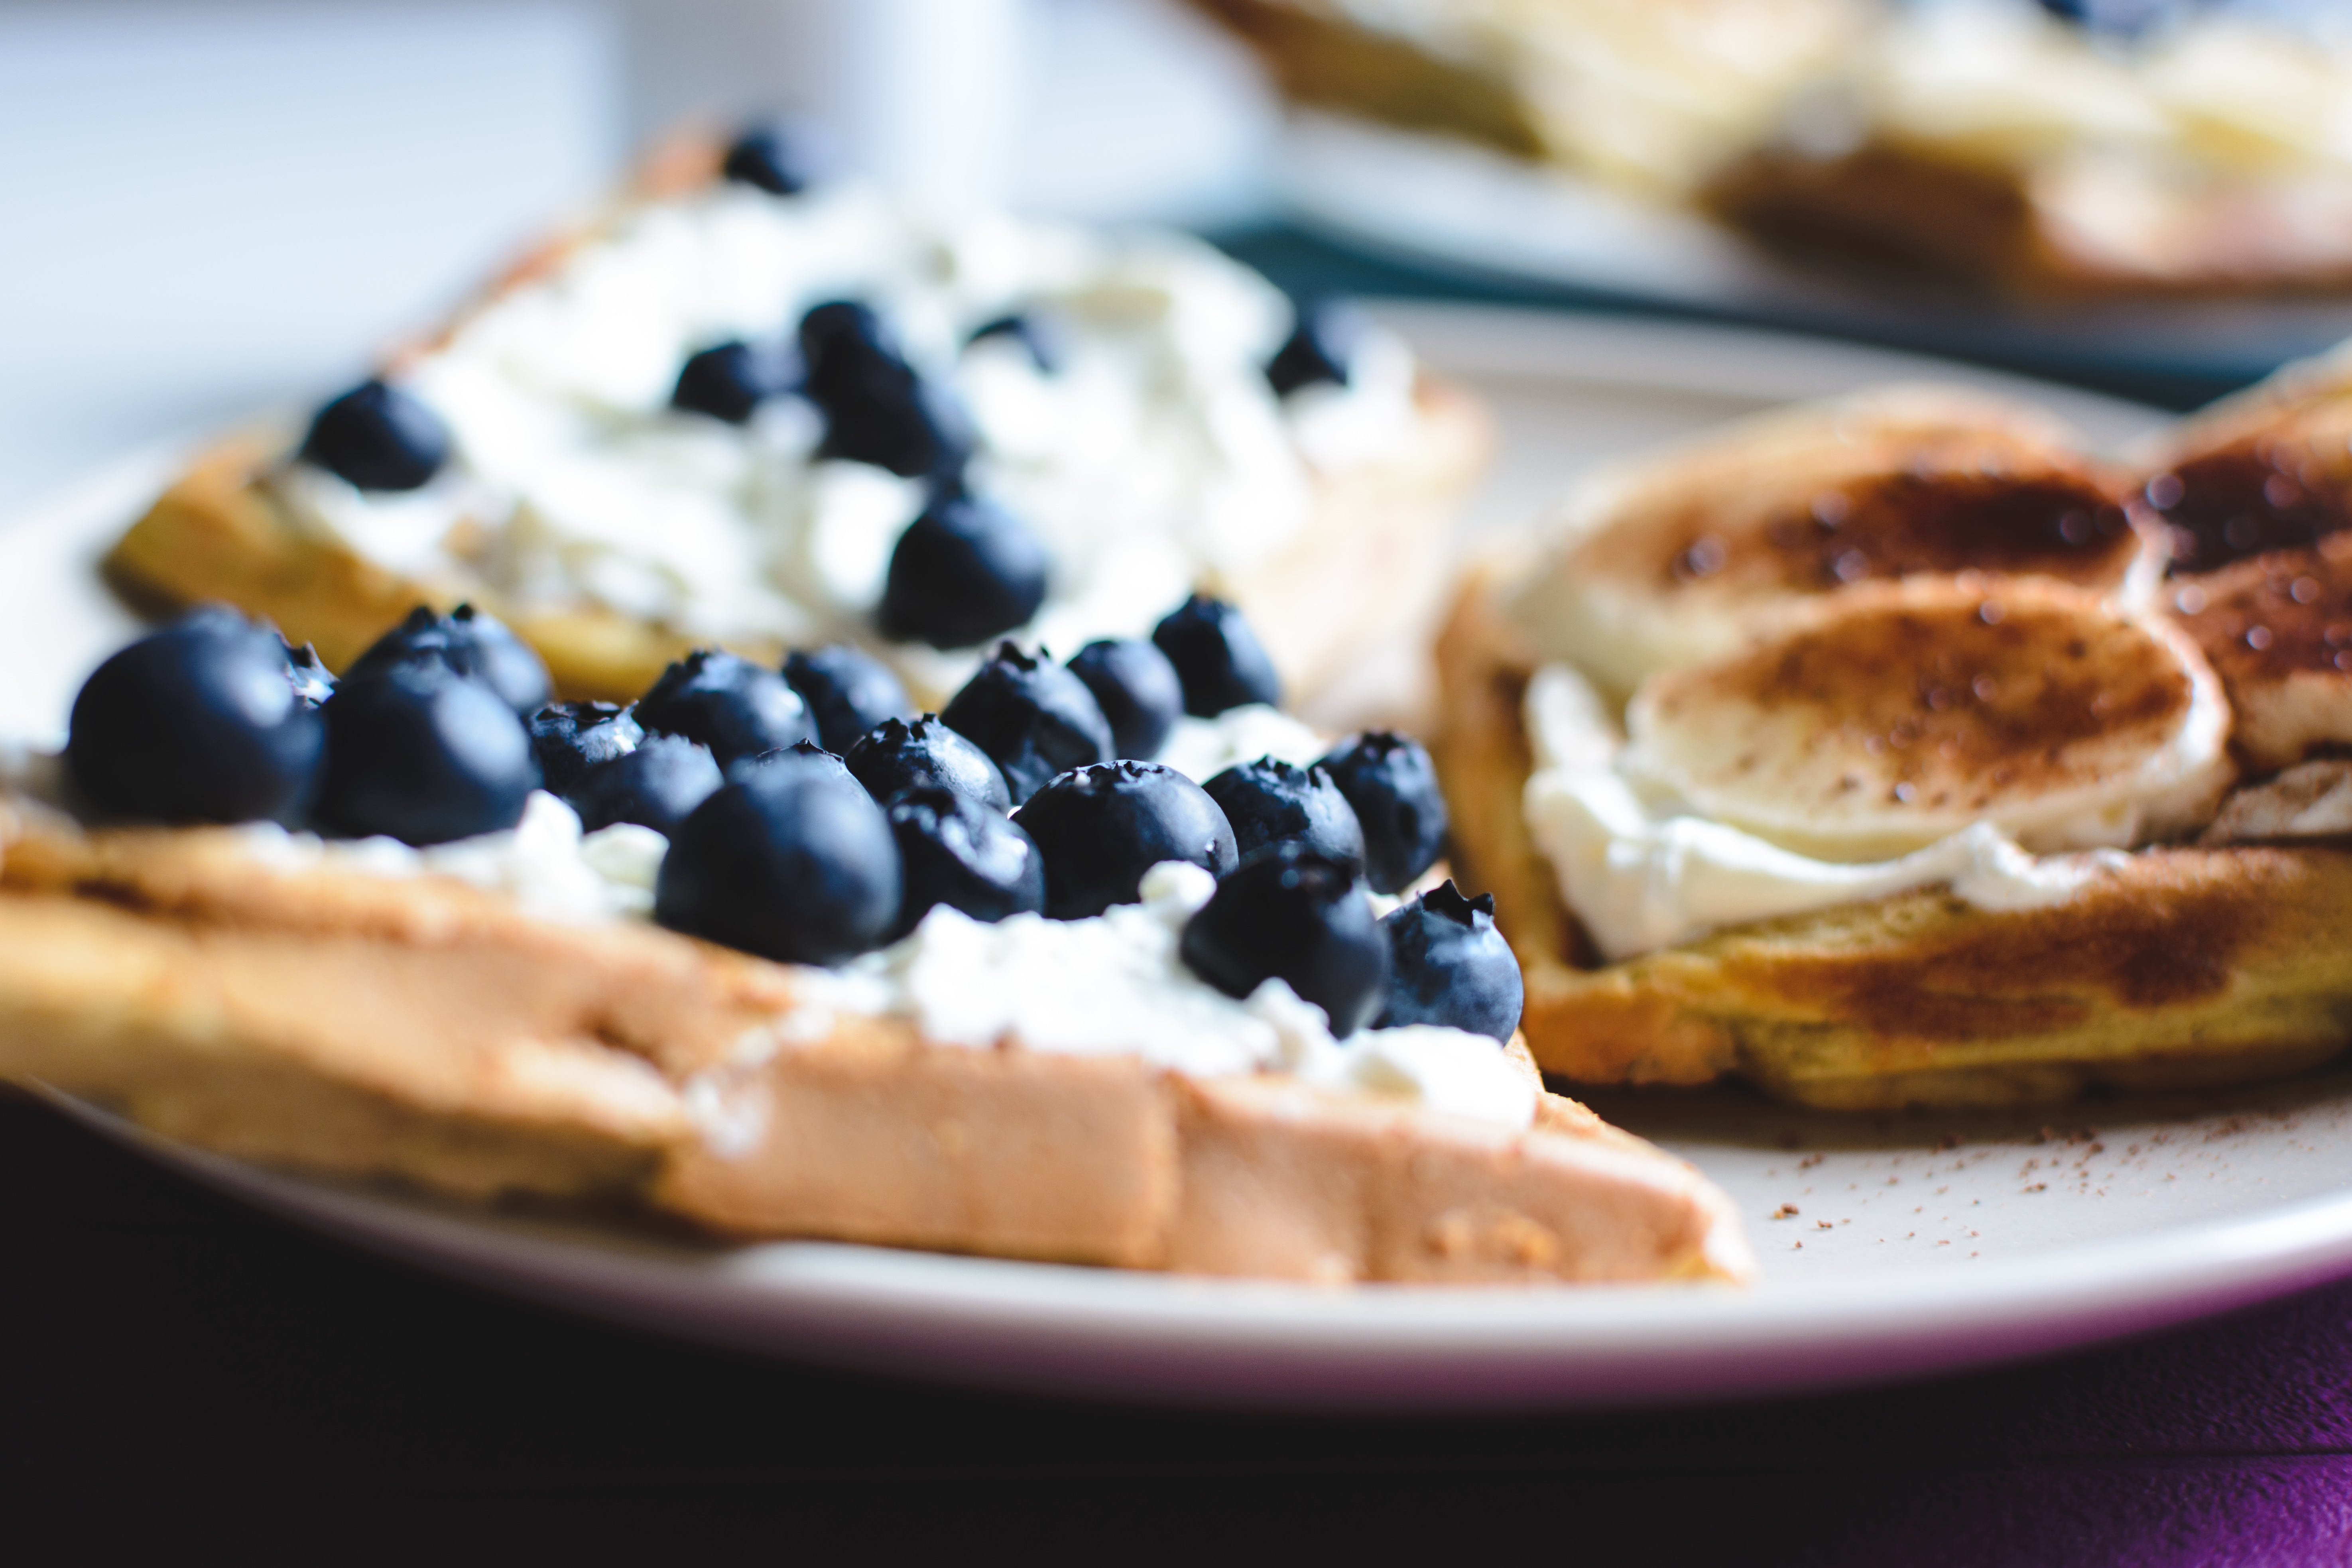
dish, food, cuisine, ingredient, dessert, waffle, belgian waffle, baked goods, breakfast, produce, whipped cream, finger food, sour cream, cream, mascarpone, brunch, recipe, blueberry, tart, clotted cream, american food, goat cheese